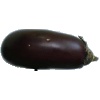
Label: eggplant